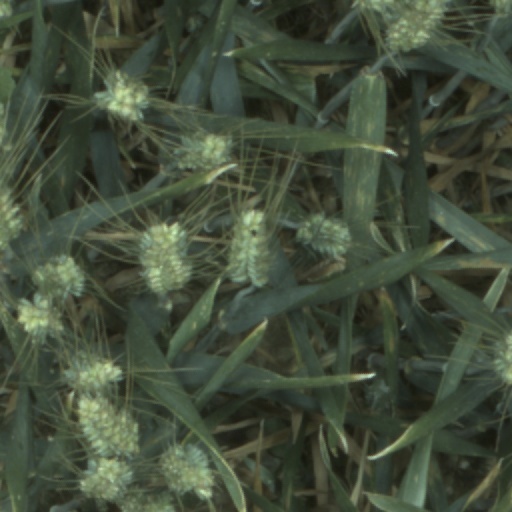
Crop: wheat